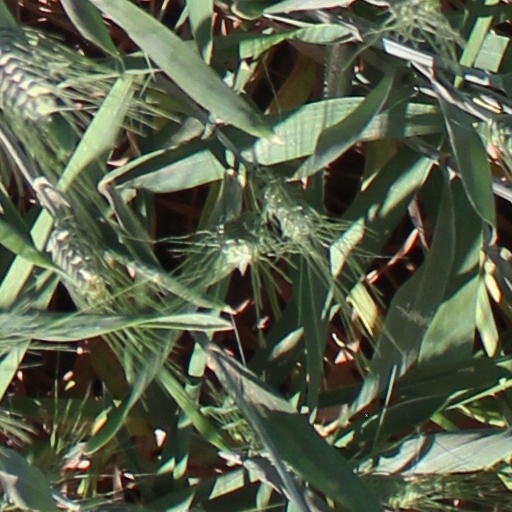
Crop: wheat